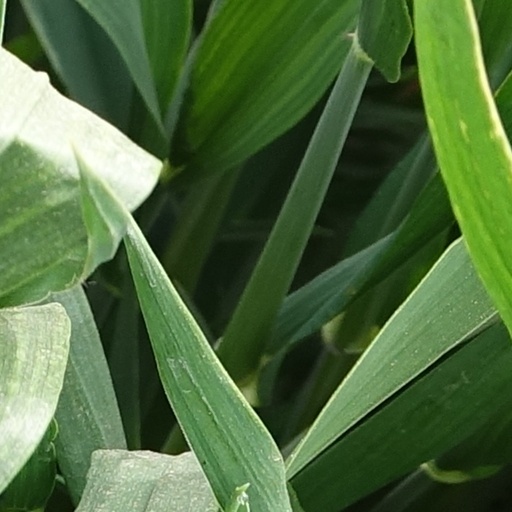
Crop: wheat